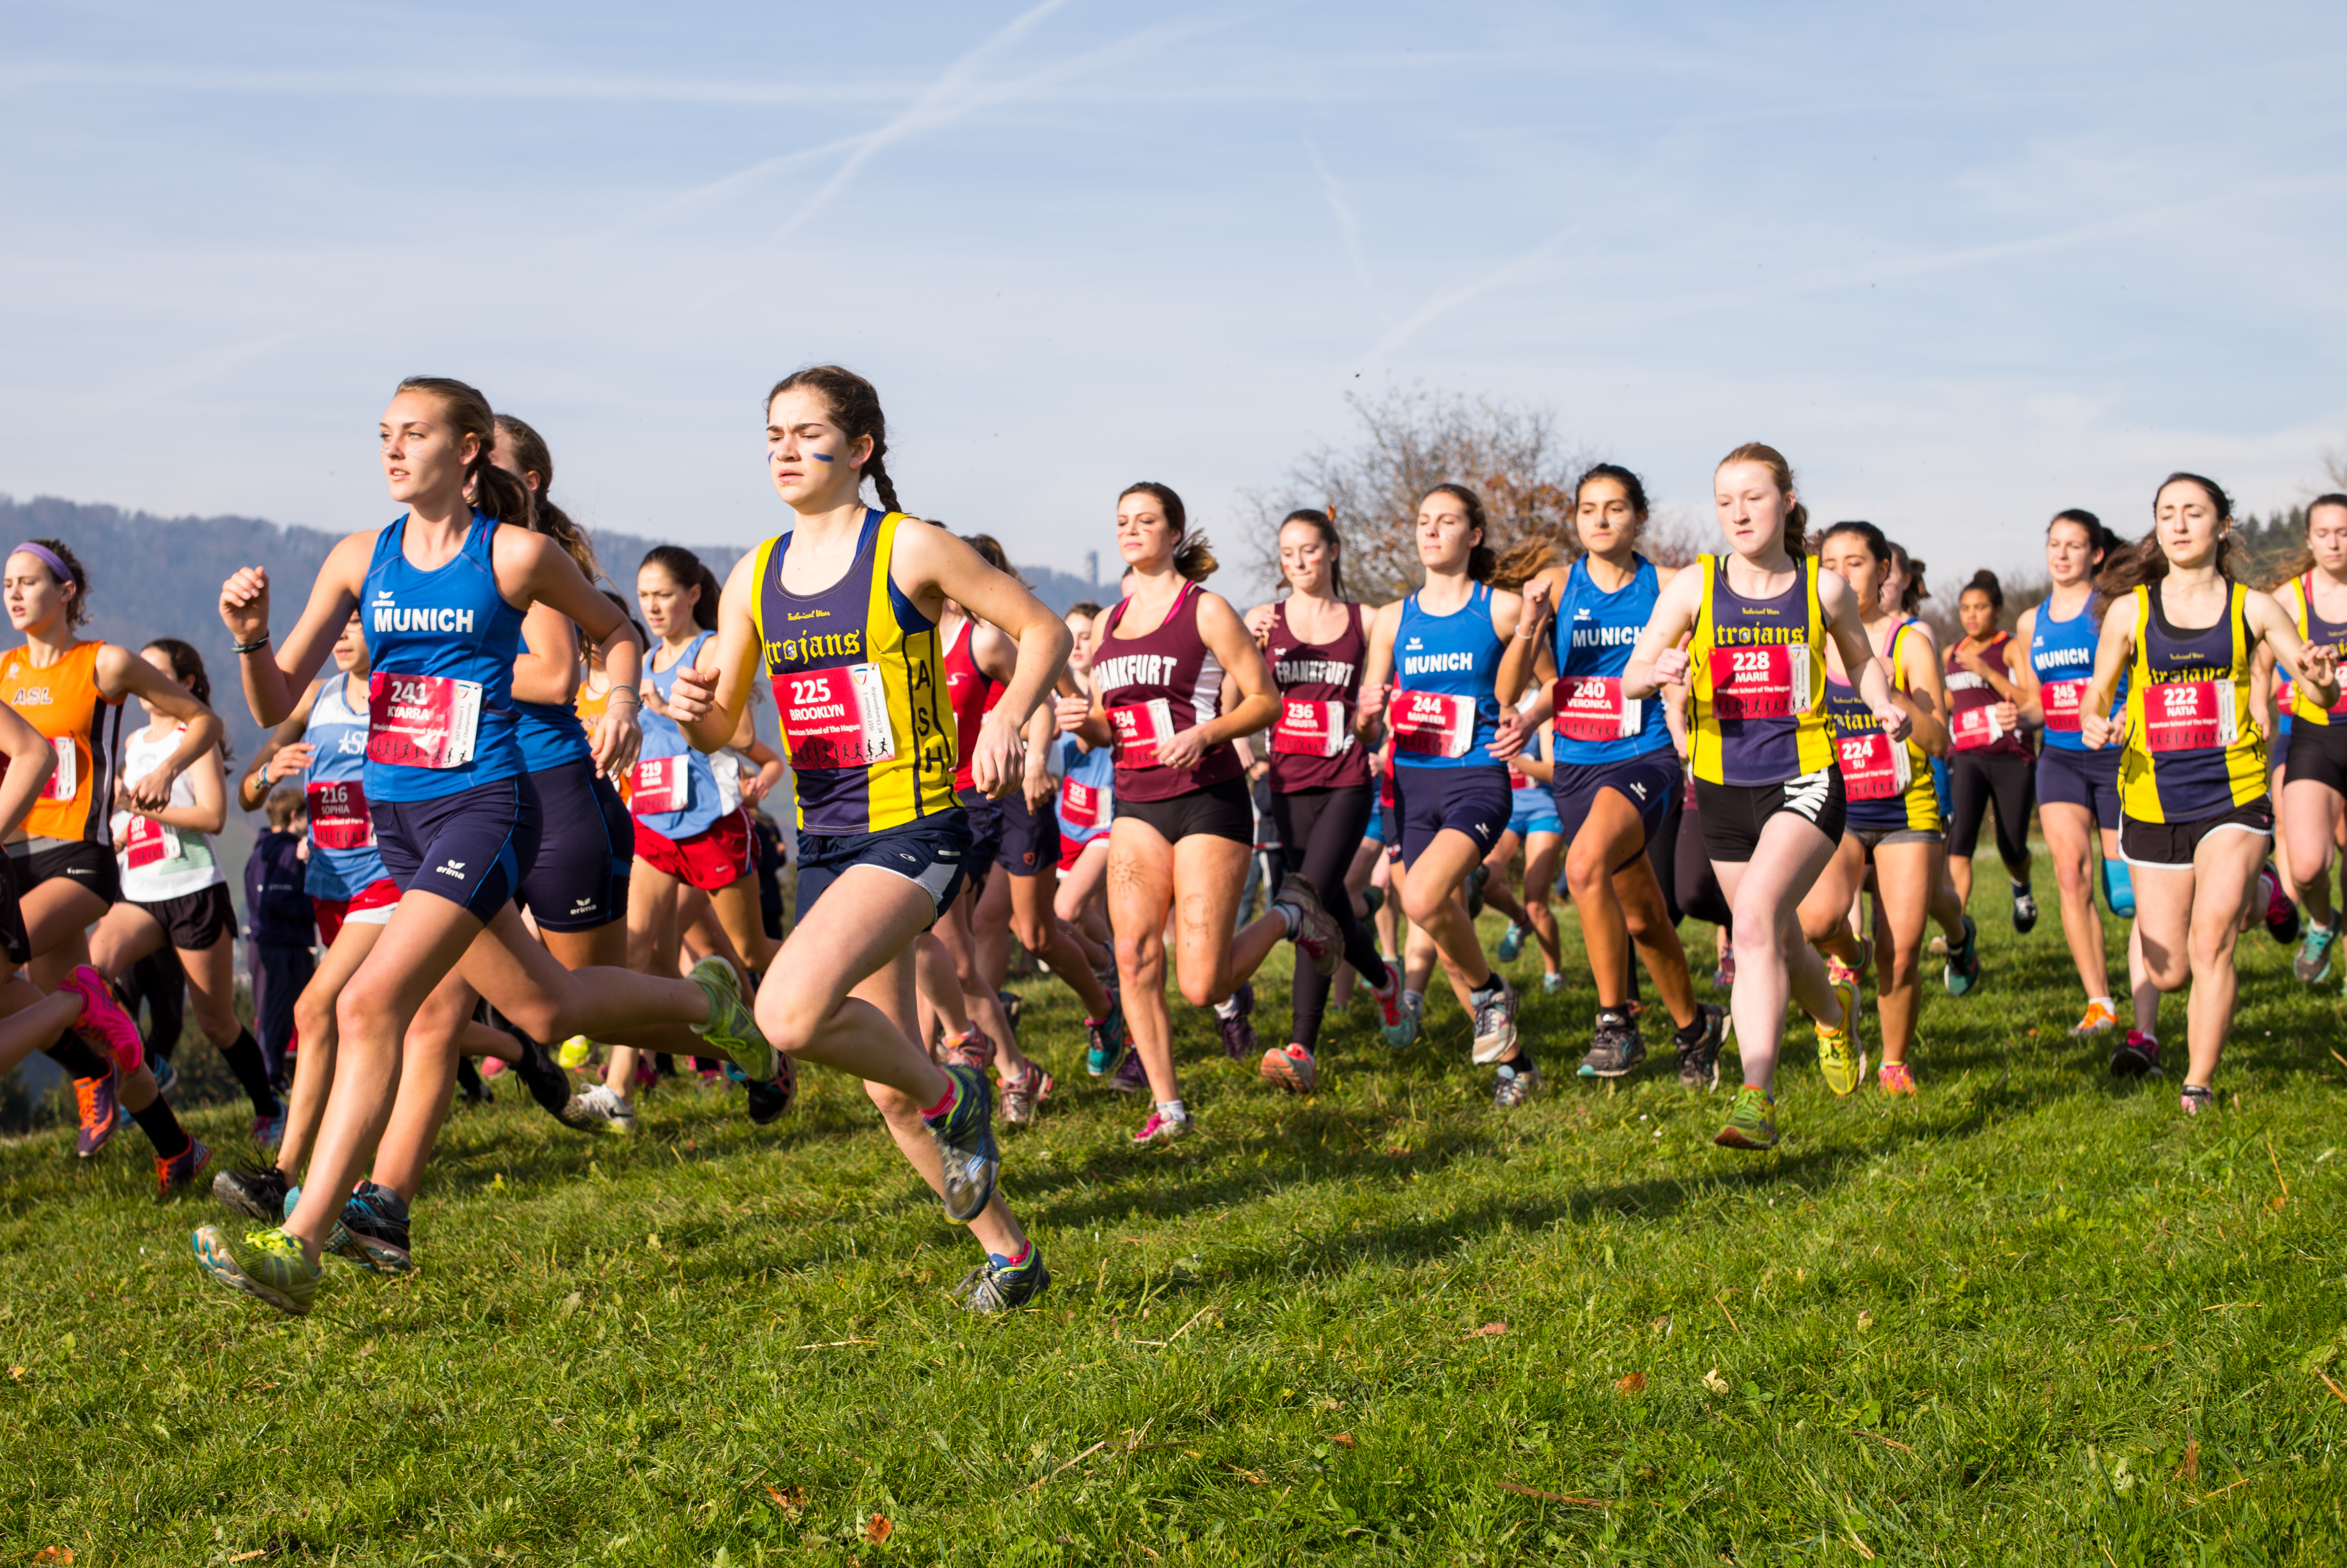
person, trail, running, run, country, recreation, europe, runner, cross, ash, 2015, race, hague, girls, m, american, team, sports, 50, switzerland, school, zurich, runners, endurance, leica, 240, summilux, varsity, athletics, meet, isst, tournament, xc, sprint, physical exercise, outdoor recreation, human action, ultramarathon, duathlon, long distance running, cross country running, half marathon, middle distance running, 800 metres